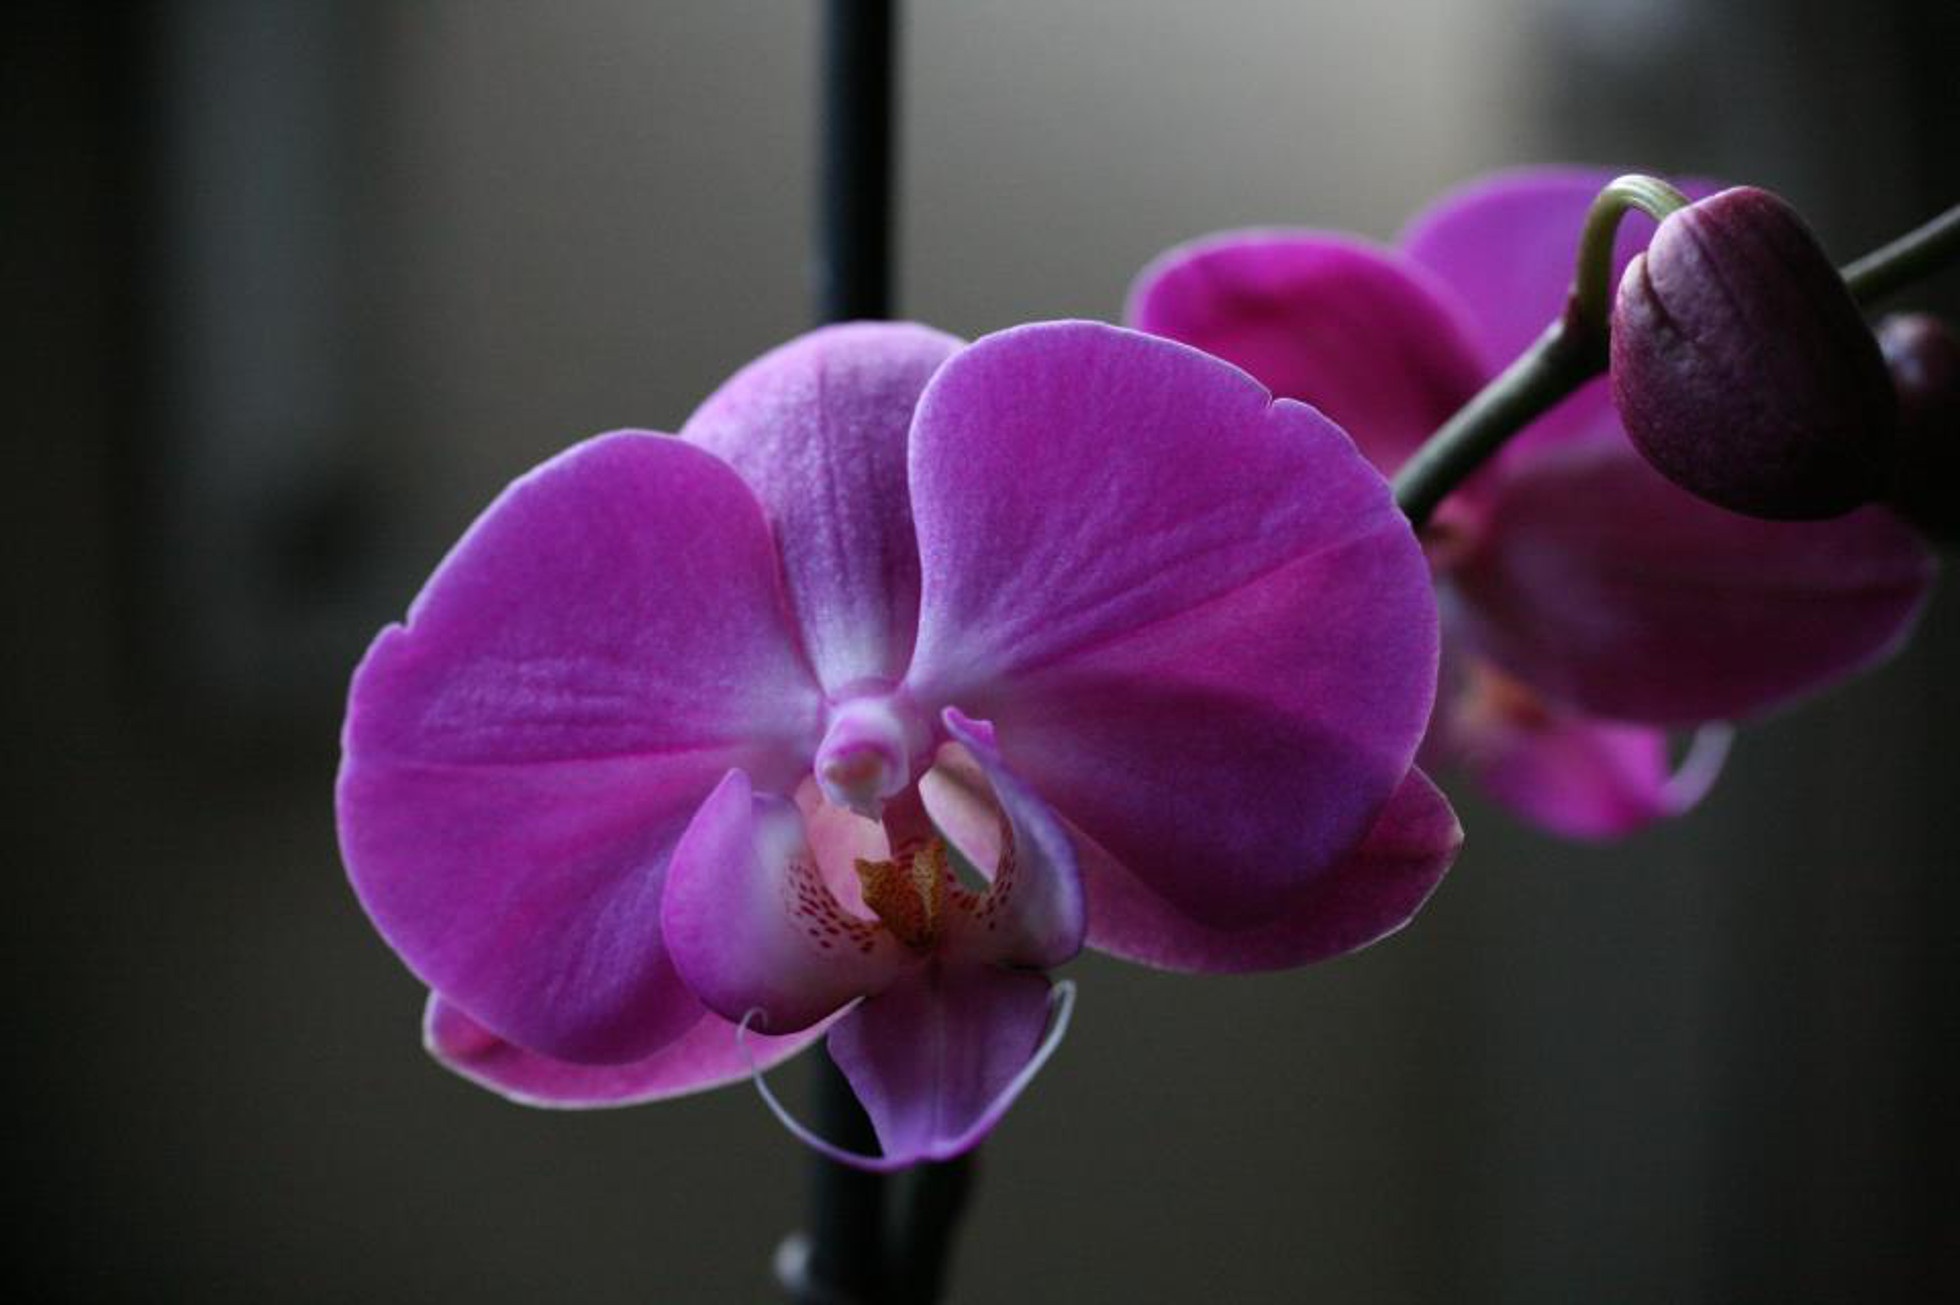
tree, nature, blossom, plant, photography, flower, purple, petal, spring, pink, flora, orchid, close up, eye, branches, macro photography, flowering tree, flowering plant, bello, plant stem, land plant, moth orchid, christmas orchid